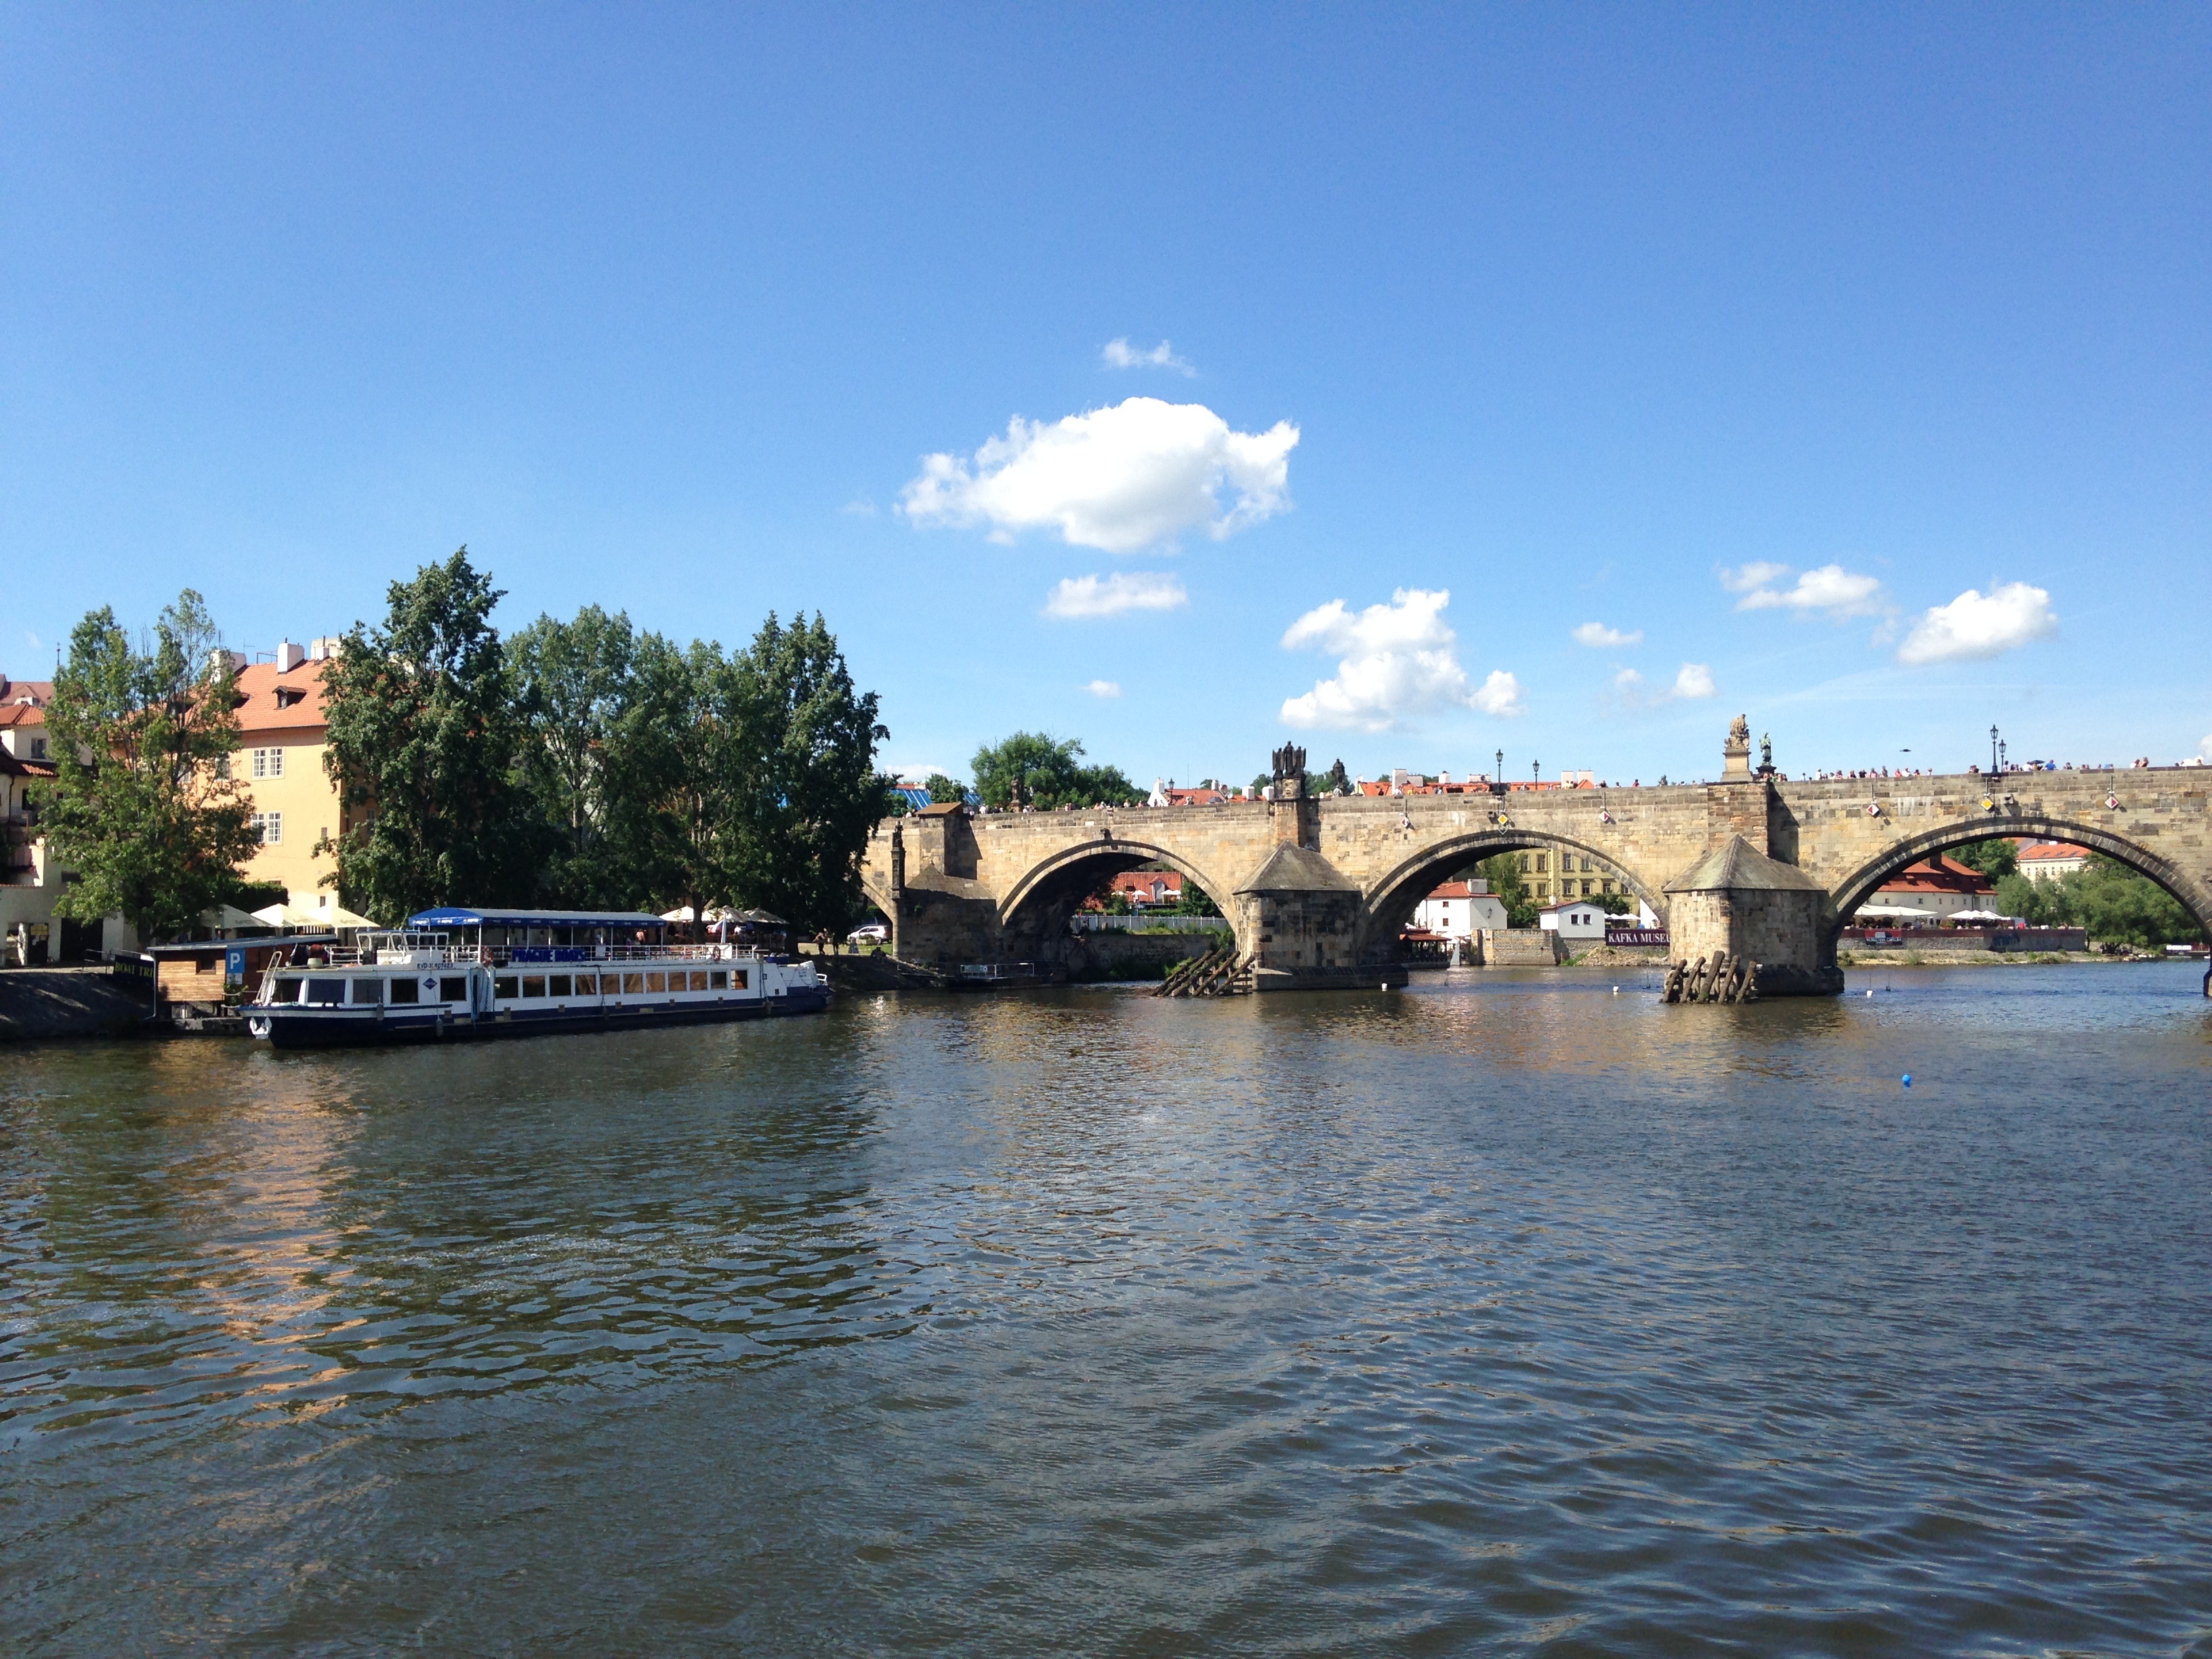
sea, water, bridge, lake, river, reflection, vehicle, bay, prague, reservoir, waterway, steamer, vltava, charles bridge